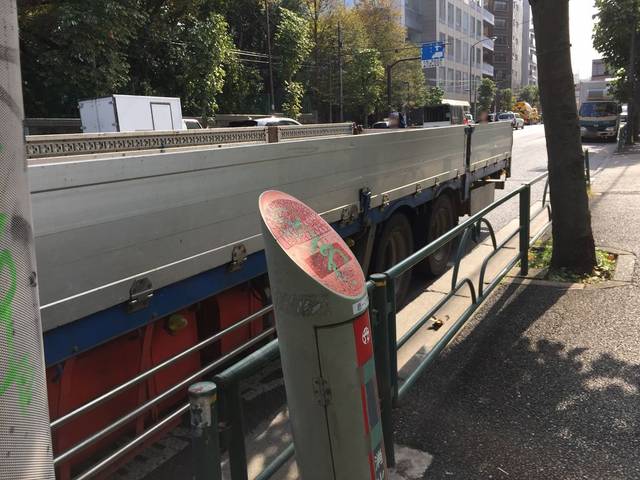
Region: Japan
Coordinates: 35.646, 139.722